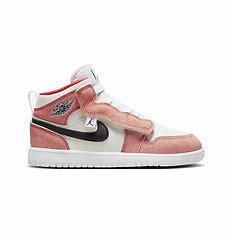
Brand: Jordan
Model: 1 Alt